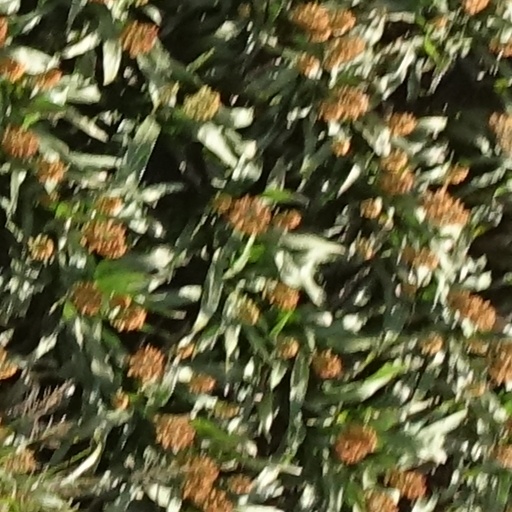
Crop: sorghum